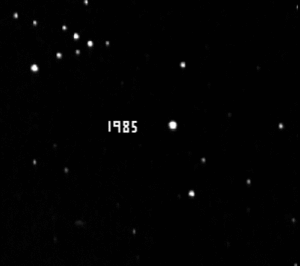
L'étoile de Barnard est une étoile de la constellation zodiacale d'Ophiuchus. Cette naine rouge, variable de type BY Draconis, est l'étoile connue dont le mouvement propre est le plus élevé. Elle est nommée en l'honneur de l'astronome américain Edward E. Barnard qui découvrit cette propriété en 1916. Située à une distance d'environ 1,83 parsec, c'est la quatrième étoile la plus proche du Système solaire. Elle est cependant invisible à l'œil nu en raison de sa faible luminosité.